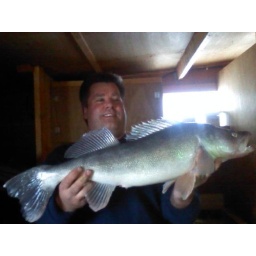
28&amp;quot; walleye caught in Wheelers Point Resort ice fishing sleeper fish house